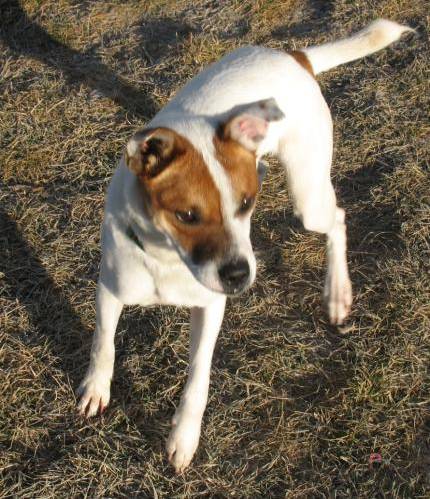
Label: dog